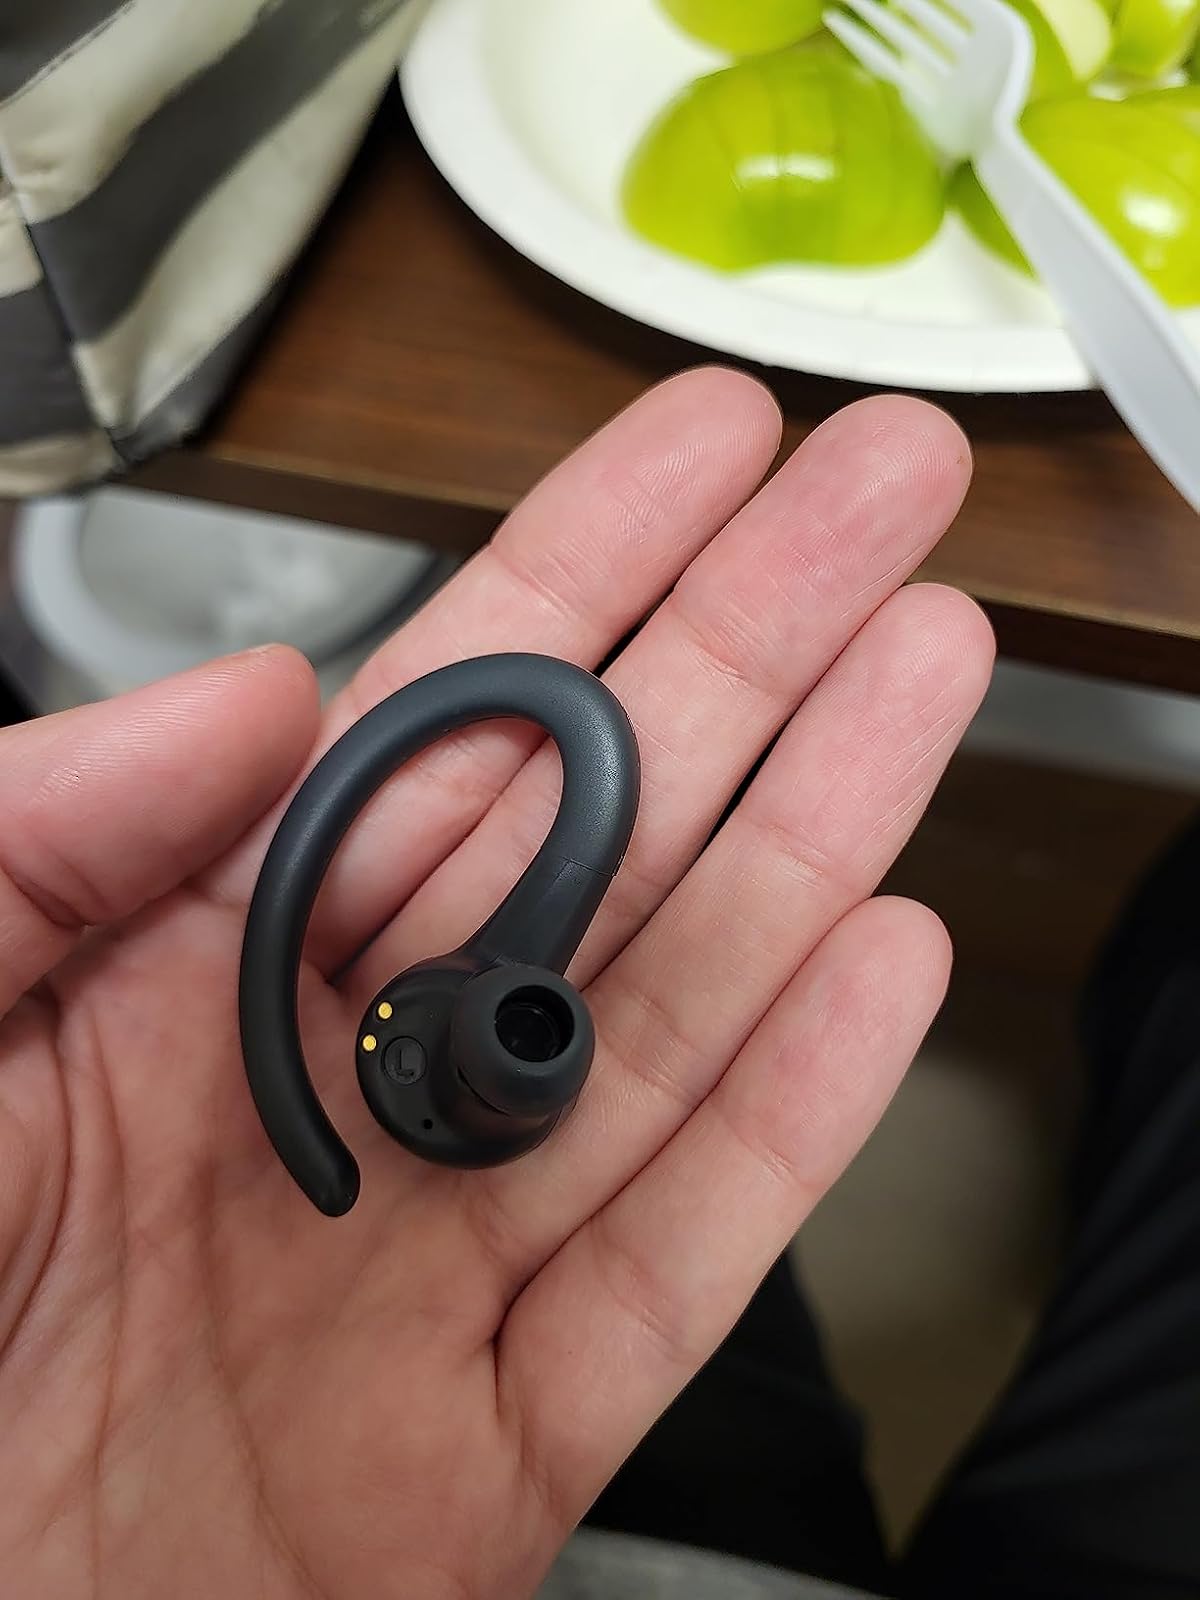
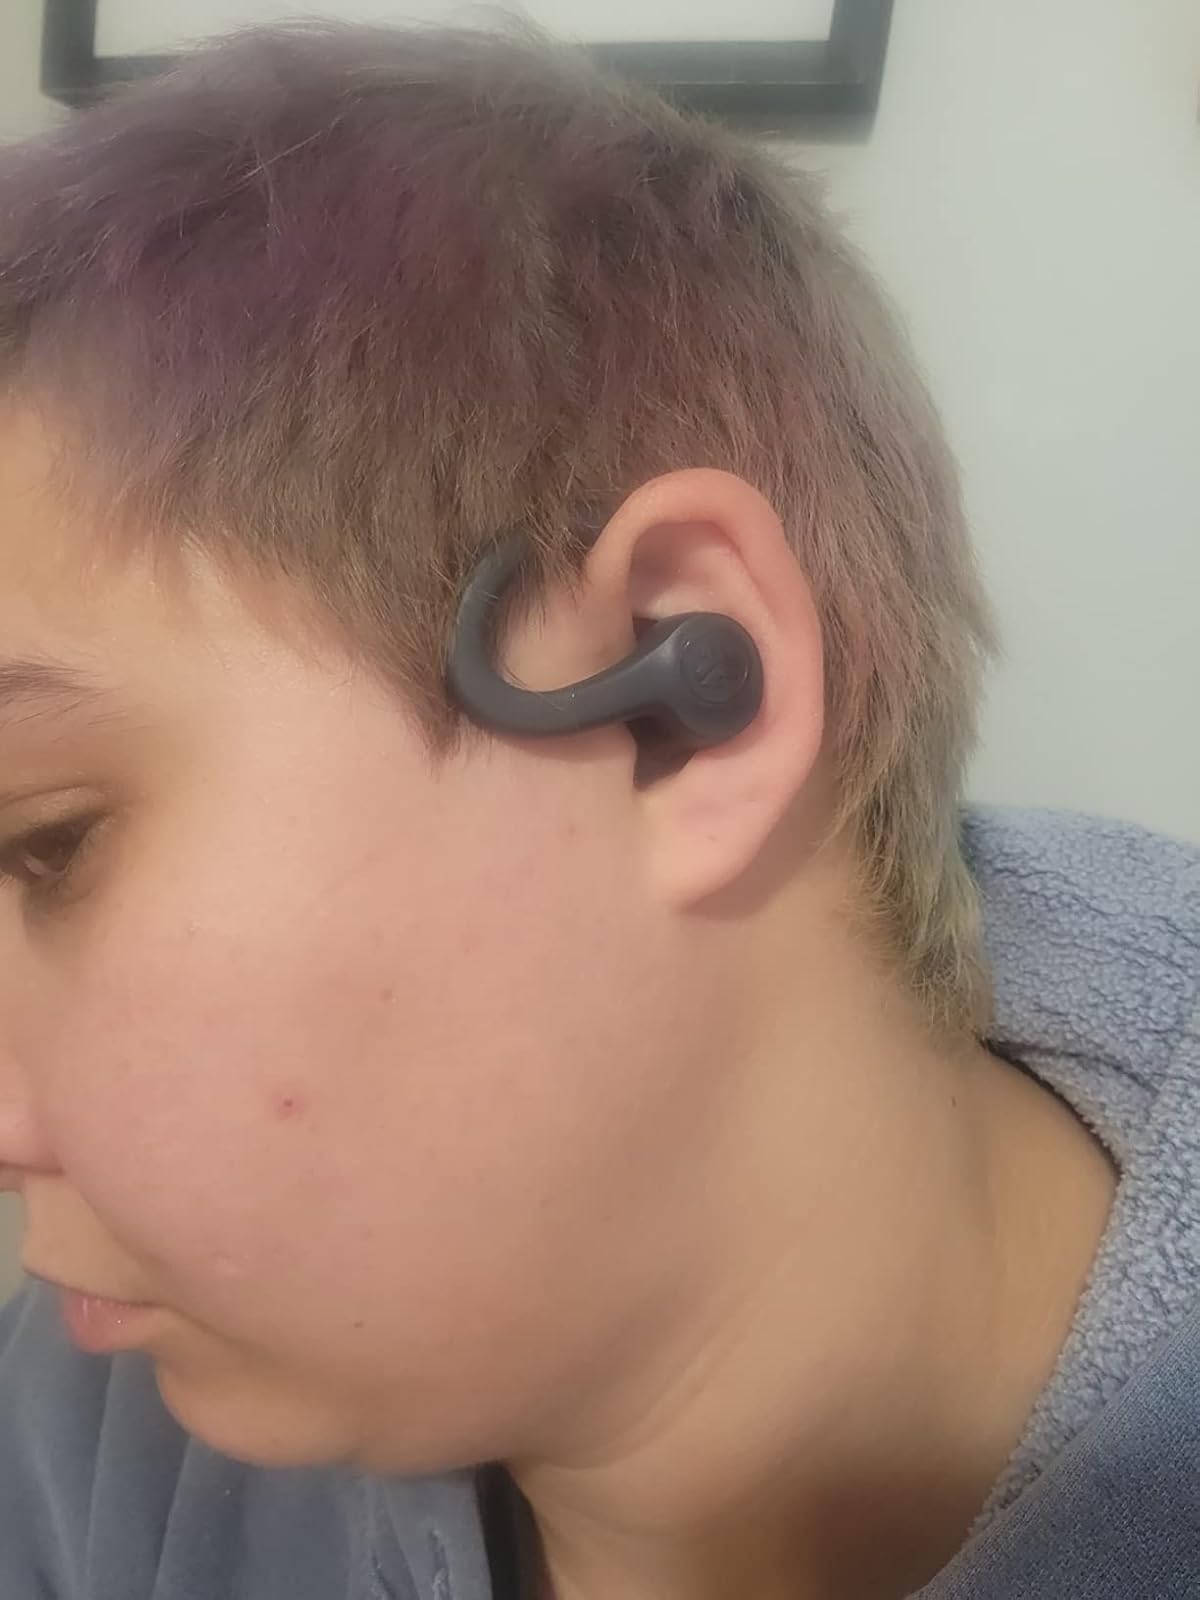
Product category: earbuds
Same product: yes